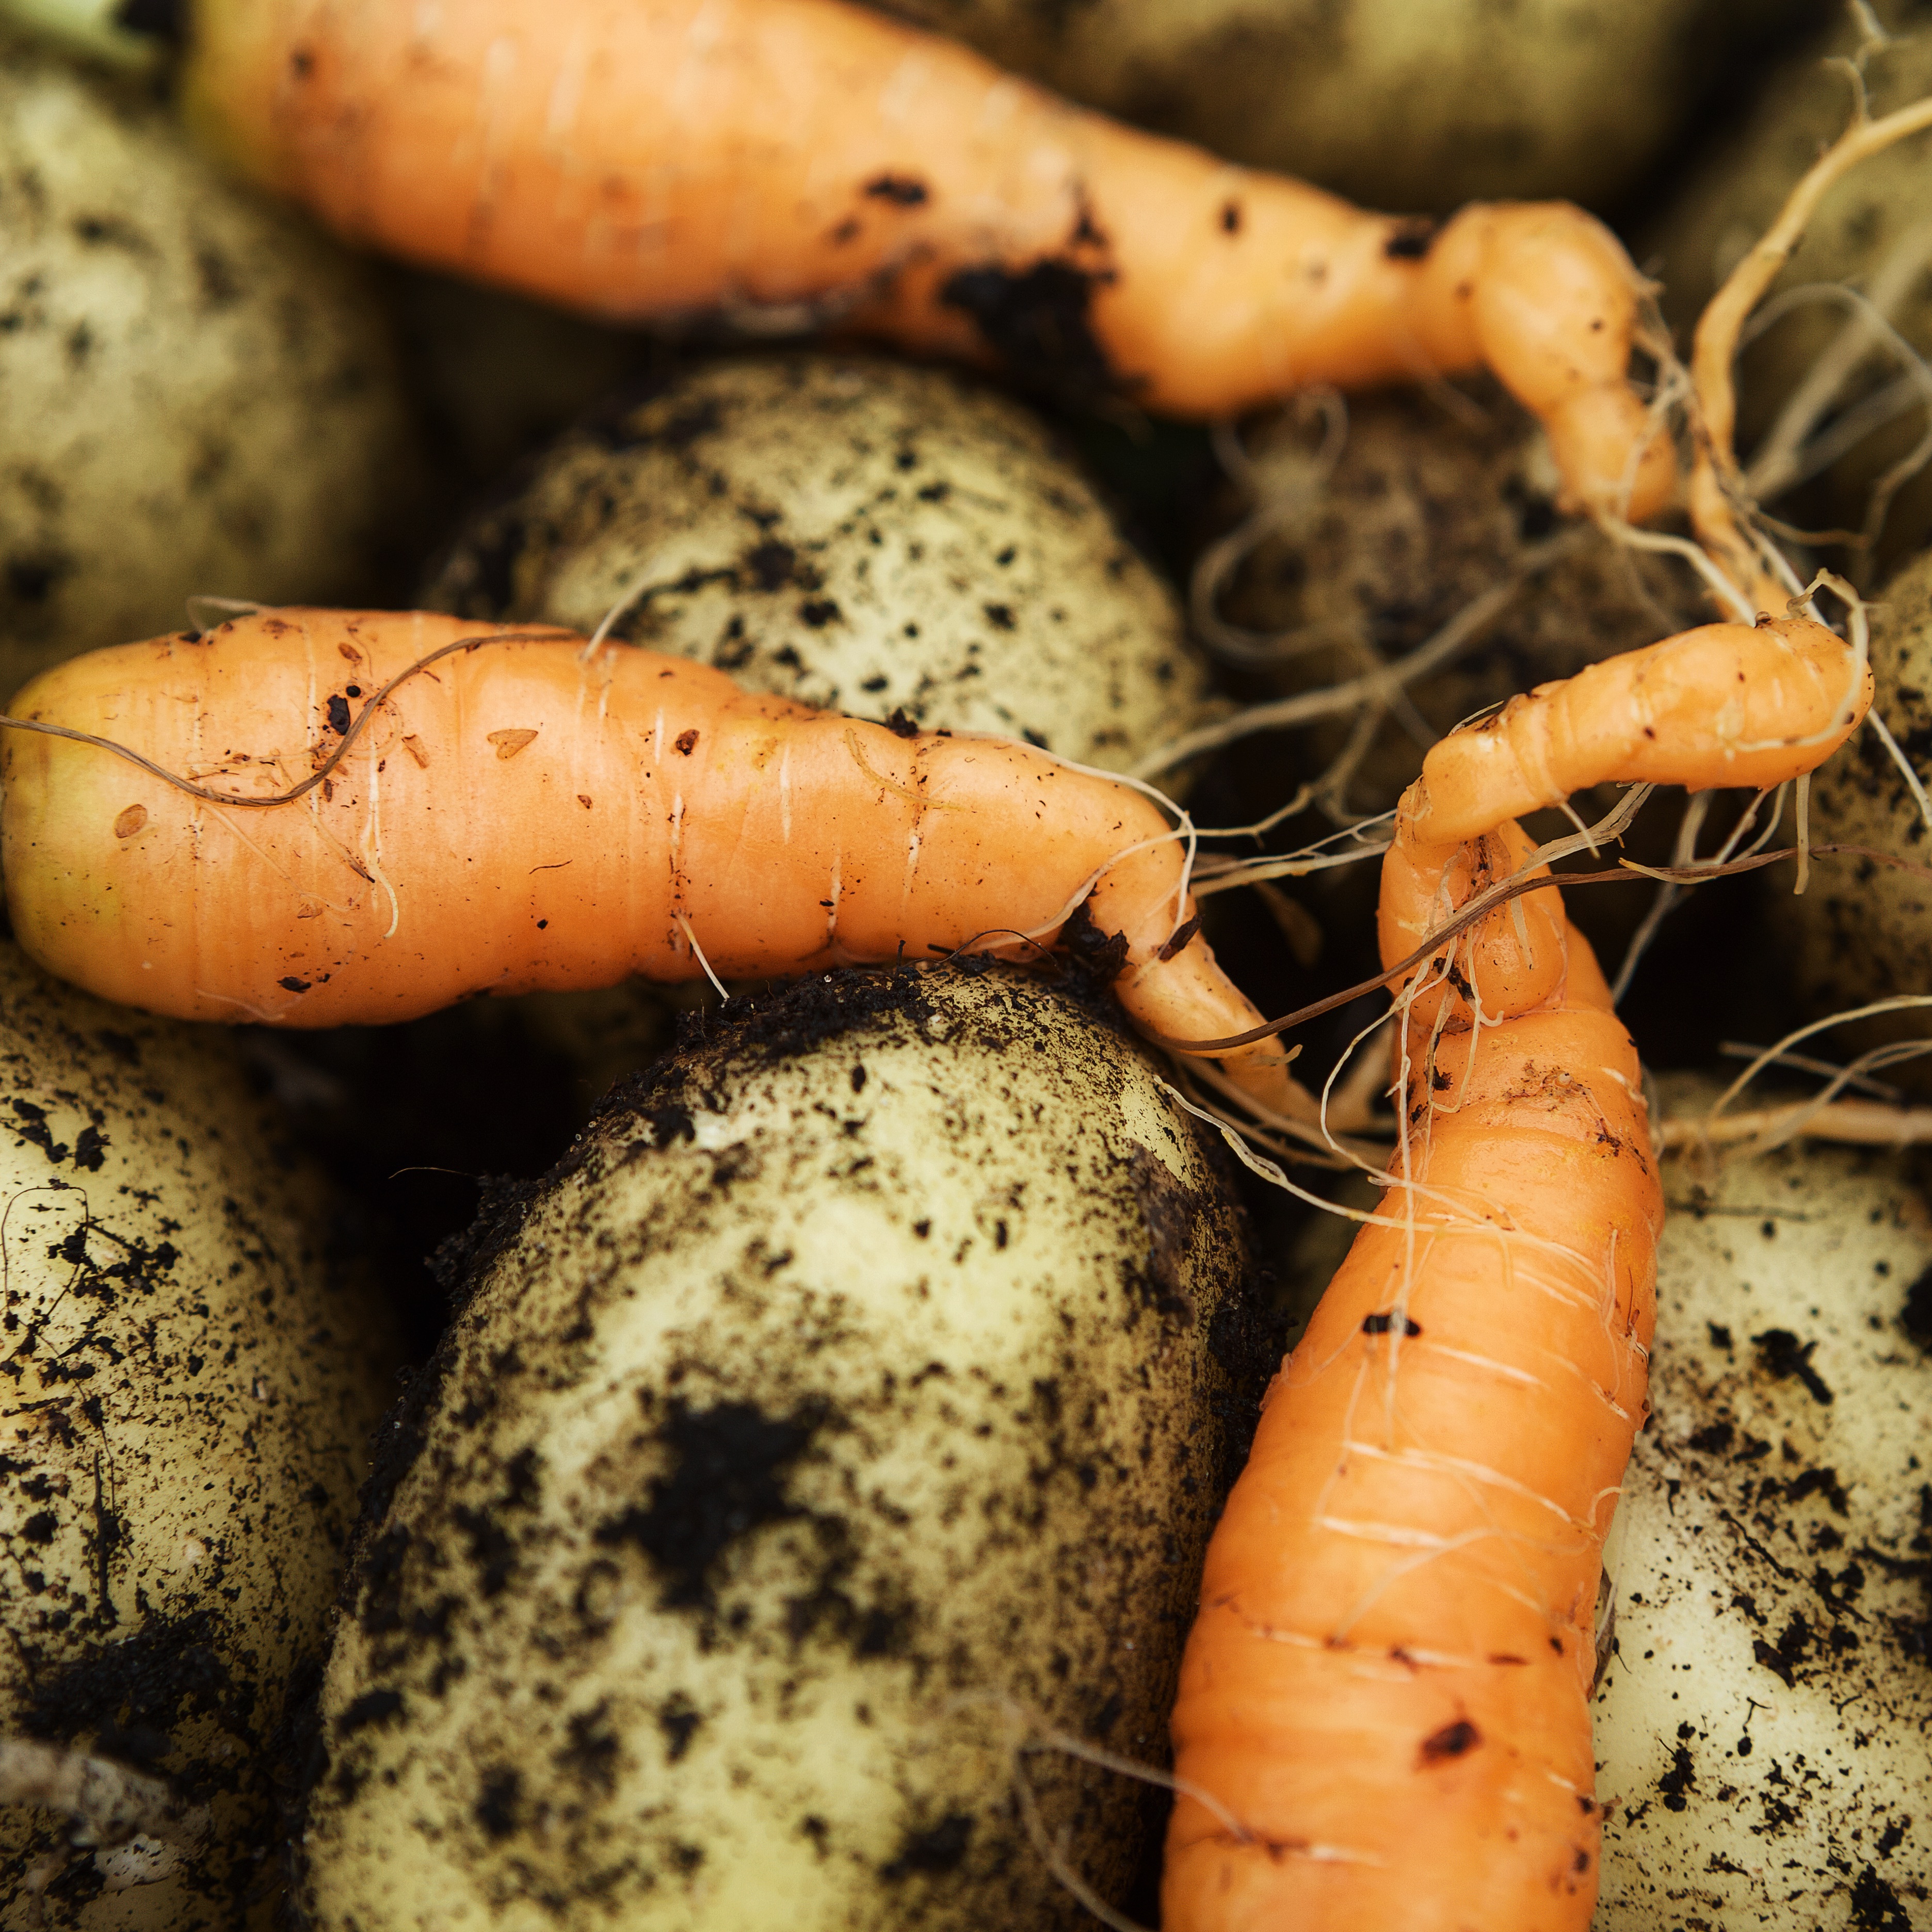
growth, plant, summer, food, green, harvest, produce, vegetable, crop, fresh, soil, garden, healthy, carrot, cultivation, close up, gardening, vegetables, raw, harvesting, organic, macro photography, flowering plant, tuber, land plant